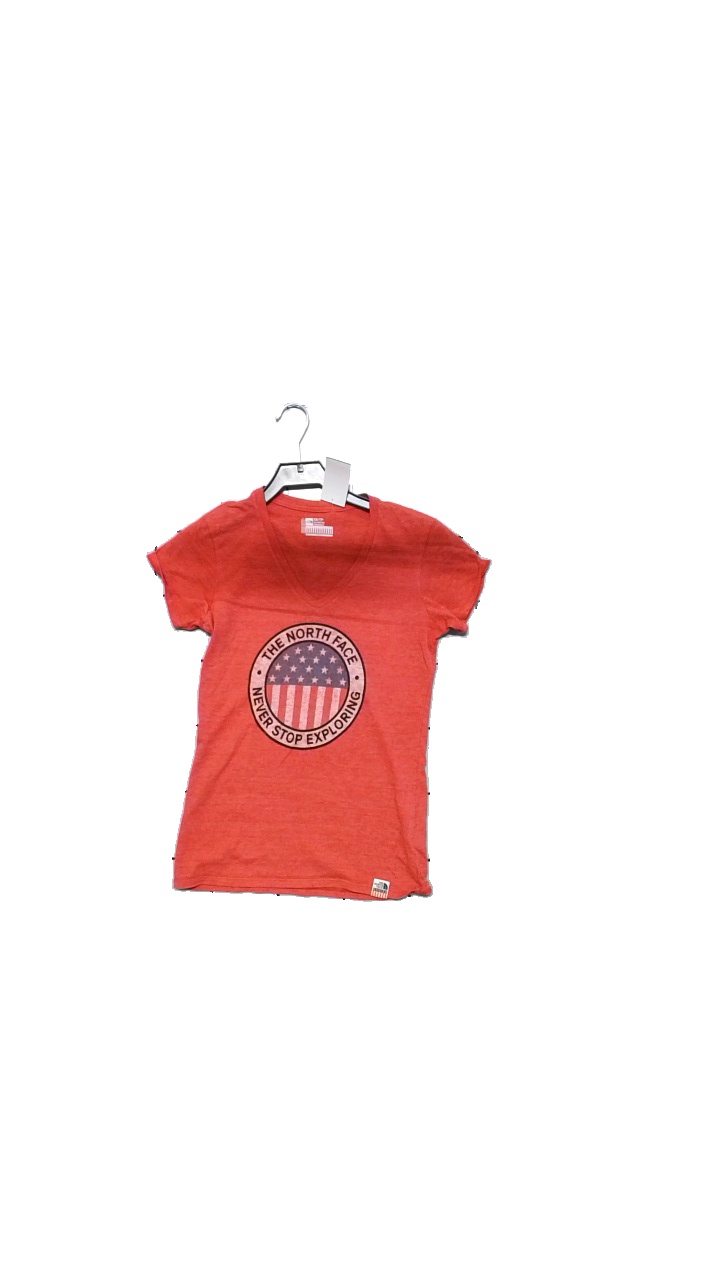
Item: T-shirt (Ladies)
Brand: The North Face
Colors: Multicolor, Red, Black, White
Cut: V-collar, Tight
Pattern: Logo print
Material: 50% polyester, 37% cotton, 13% viscose
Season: All
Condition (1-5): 3
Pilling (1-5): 3
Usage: Reuse
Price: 50-100